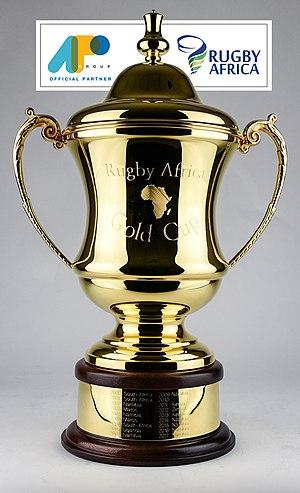
La Coupe d'Afrique de rugby à XV est une compétition continentale de rugby à XV qui oppose les meilleures équipes nationales des pays d'Afrique, elle est organisée par Rugby Afrique. Le titre est détenu par la Namibie, ce qui lui a permis de se qualifier pour la Coupe du monde 2015.